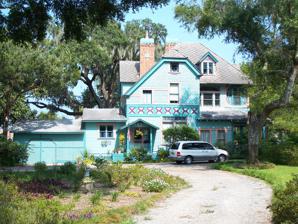
Building: Hubbard House (Crescent City, Florida)
Country: United States of America
Year built: 1877
Historic house in Florida, United States United States historic place Hubbard House U.S. National Register of Historic Places Show map of Florida Show map of the United States Location Crescent City , Florida United States Coordinates 29°26′2″N 81°30′22″W / 29.43389°N 81.50611°W / 29.43389; -81.50611 Area less than ten acres Built 1877 Architect Henry G. Hubbard Architectural style Frame Vernacular with Queen Anne and Shingle-style elements NRHP reference No. 73000601 Added to NRHP August 14, 1973 The Hubbard House (also known as San Sui ) is a historic house in Crescent City , Florida , United States . It is located at 600 North Park Street. Description and history On August 14, 1973, it was added to the National Register of Historic Places . References